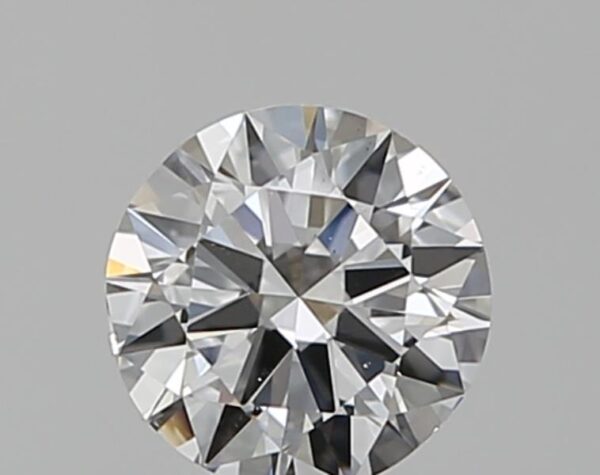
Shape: round
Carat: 0.5
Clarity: VS1
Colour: E
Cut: VG
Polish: EX
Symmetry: VG
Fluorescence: N
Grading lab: GIA
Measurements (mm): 5.13 x 5.19 x 3.04